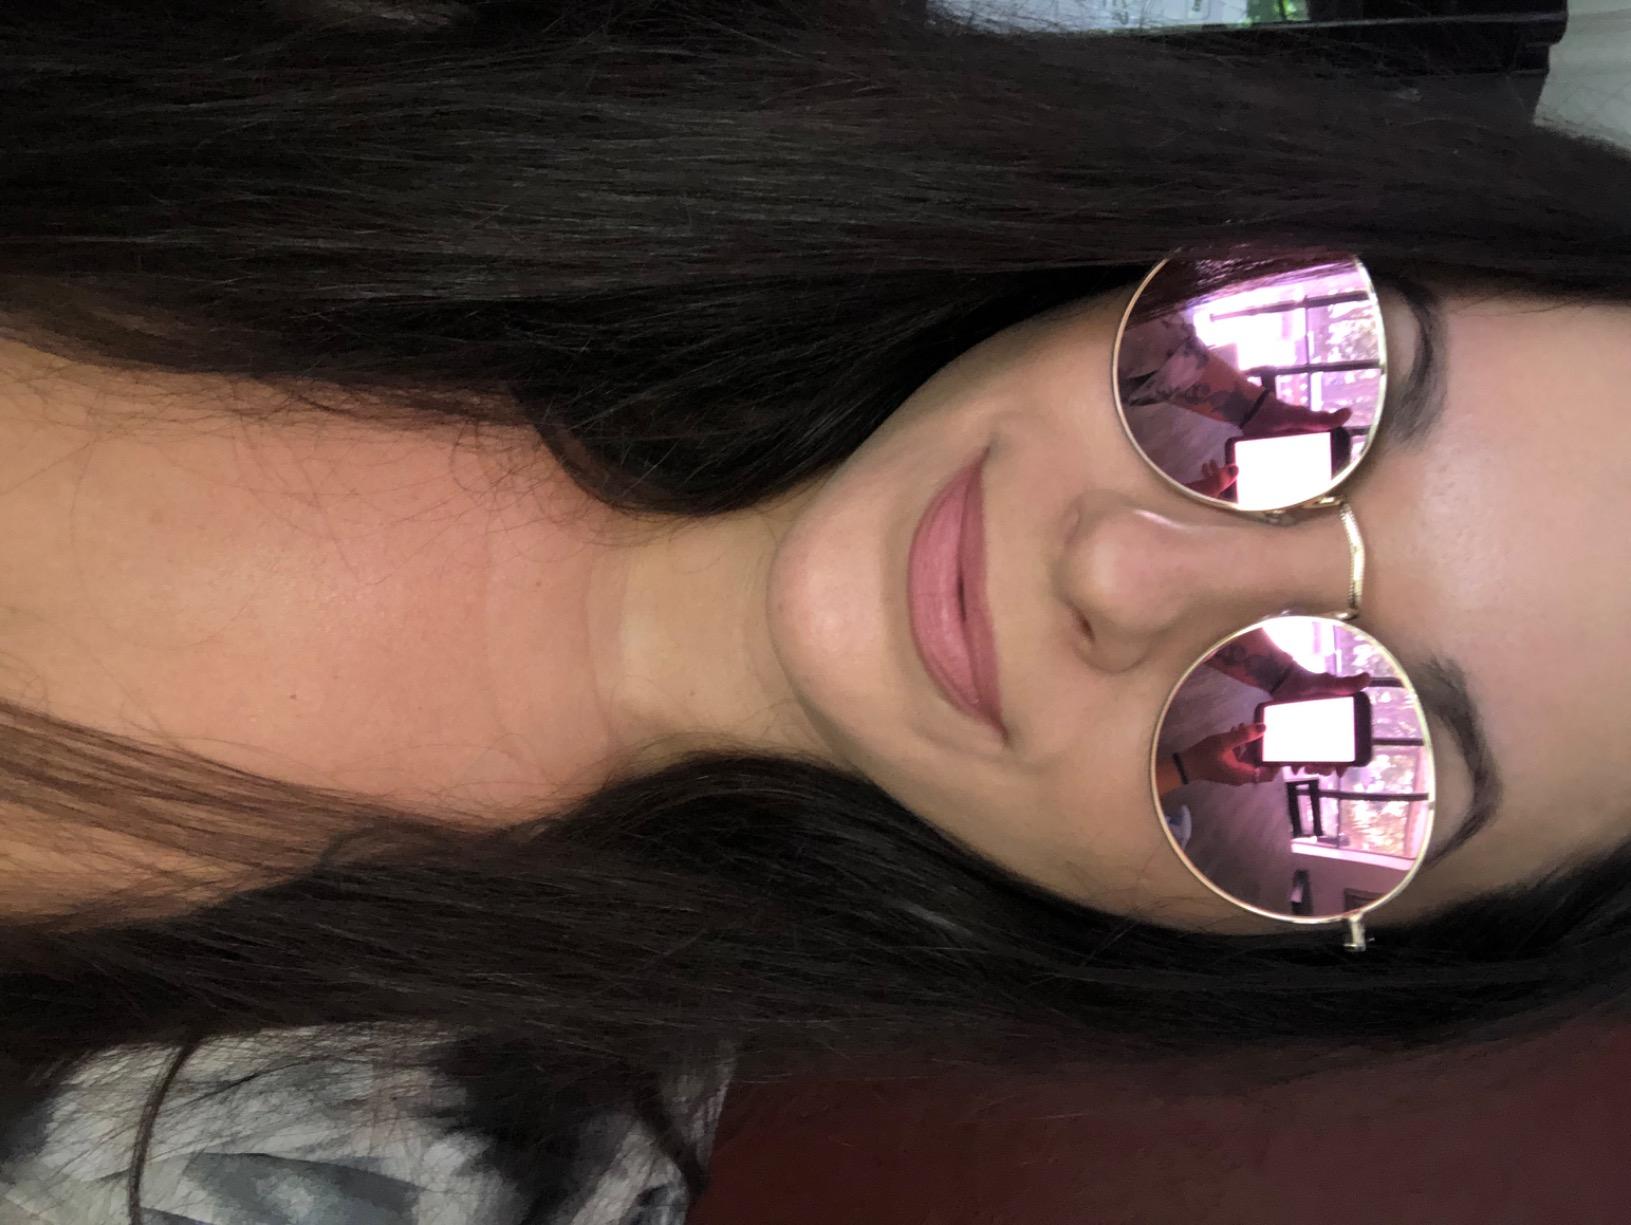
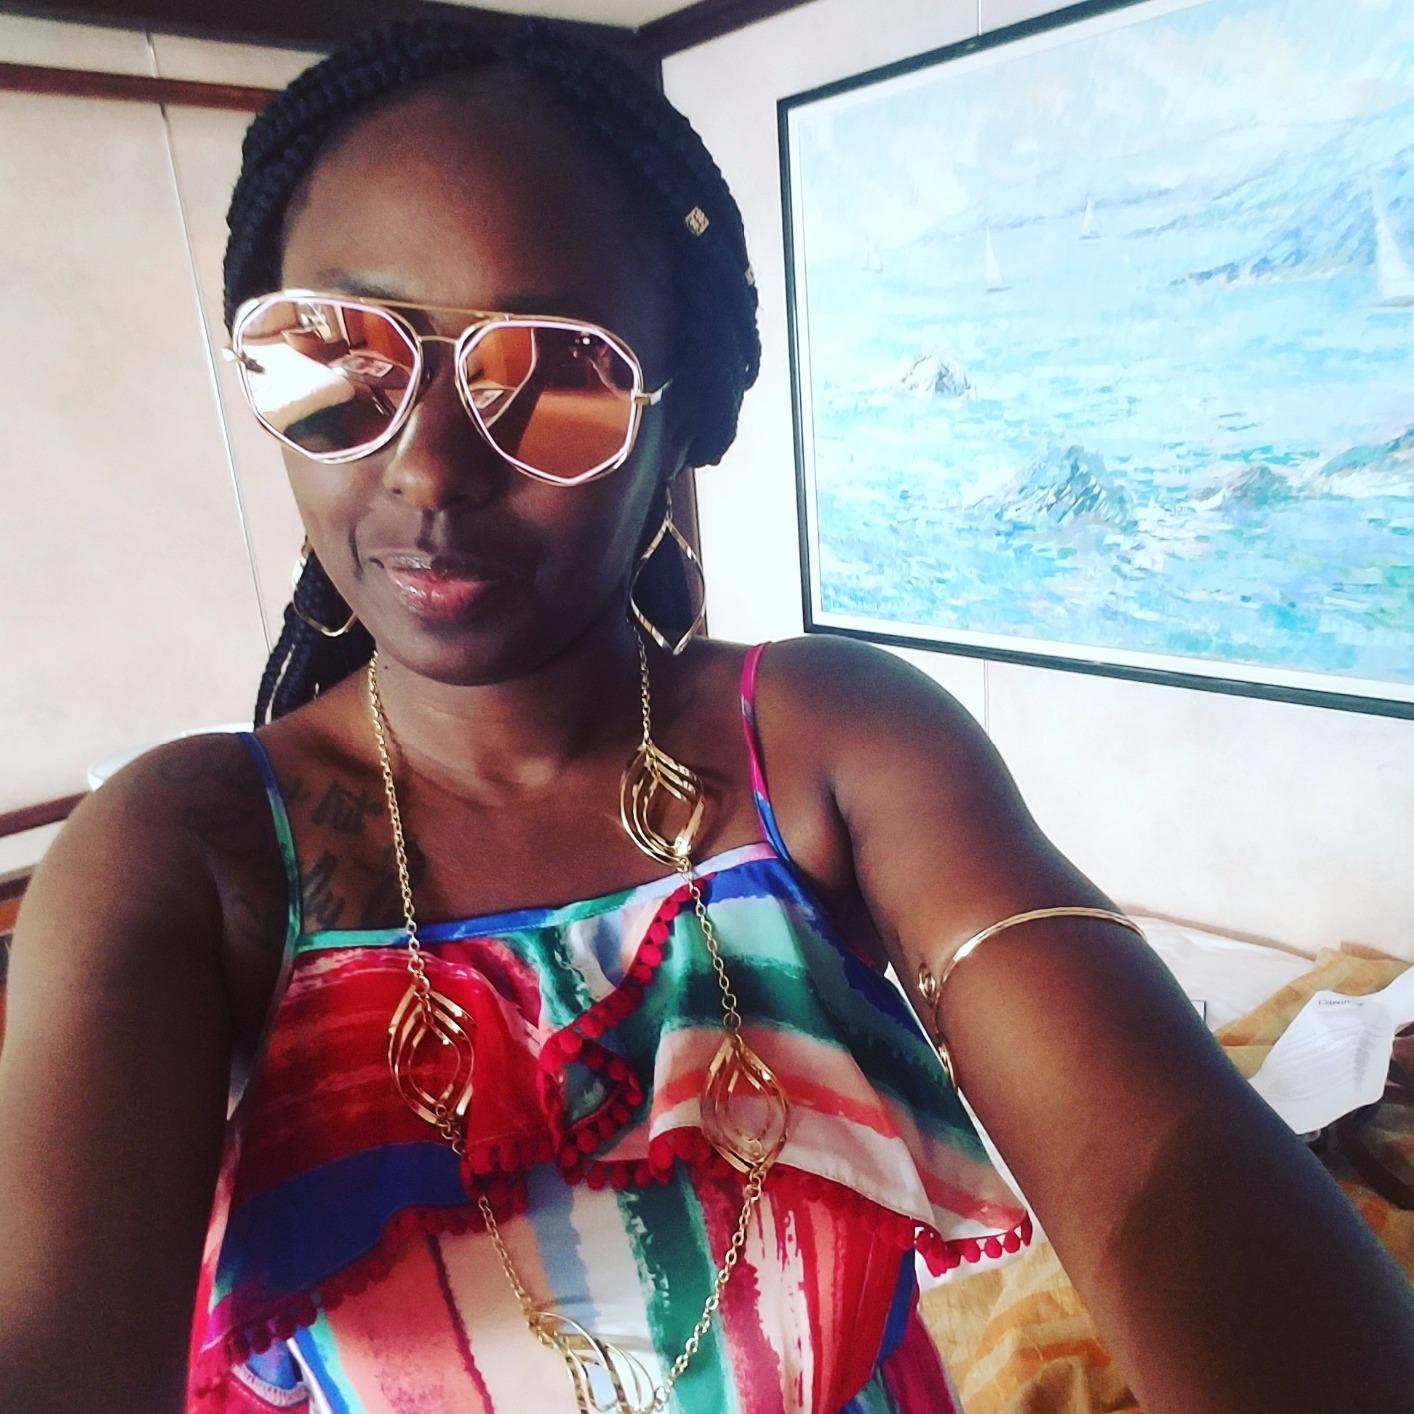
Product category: accessories_sunglasses
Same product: no